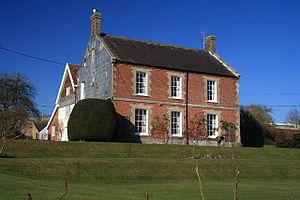
Henry Bennett est un pionnier britannique de l'hybridation systématique des roses. Propriétaire terrien dans la vallée de Wylye à Stapleford, dans le Wiltshire, près de Salisbury, Bennett a appliqué un système scientifique de production de nouvelles variétés de roses. Ses hybrides, entre rosiers thé et hybrides perpétuels, sont appelés « roses hybrides de thé à pedigree » qui ont donné naissance à une nouvelle classe.